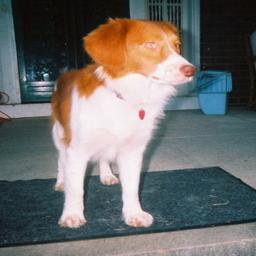
Animal: dogs